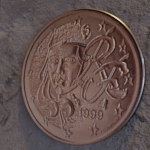
Coin value: 1cent
Country: fr
Edition: standard